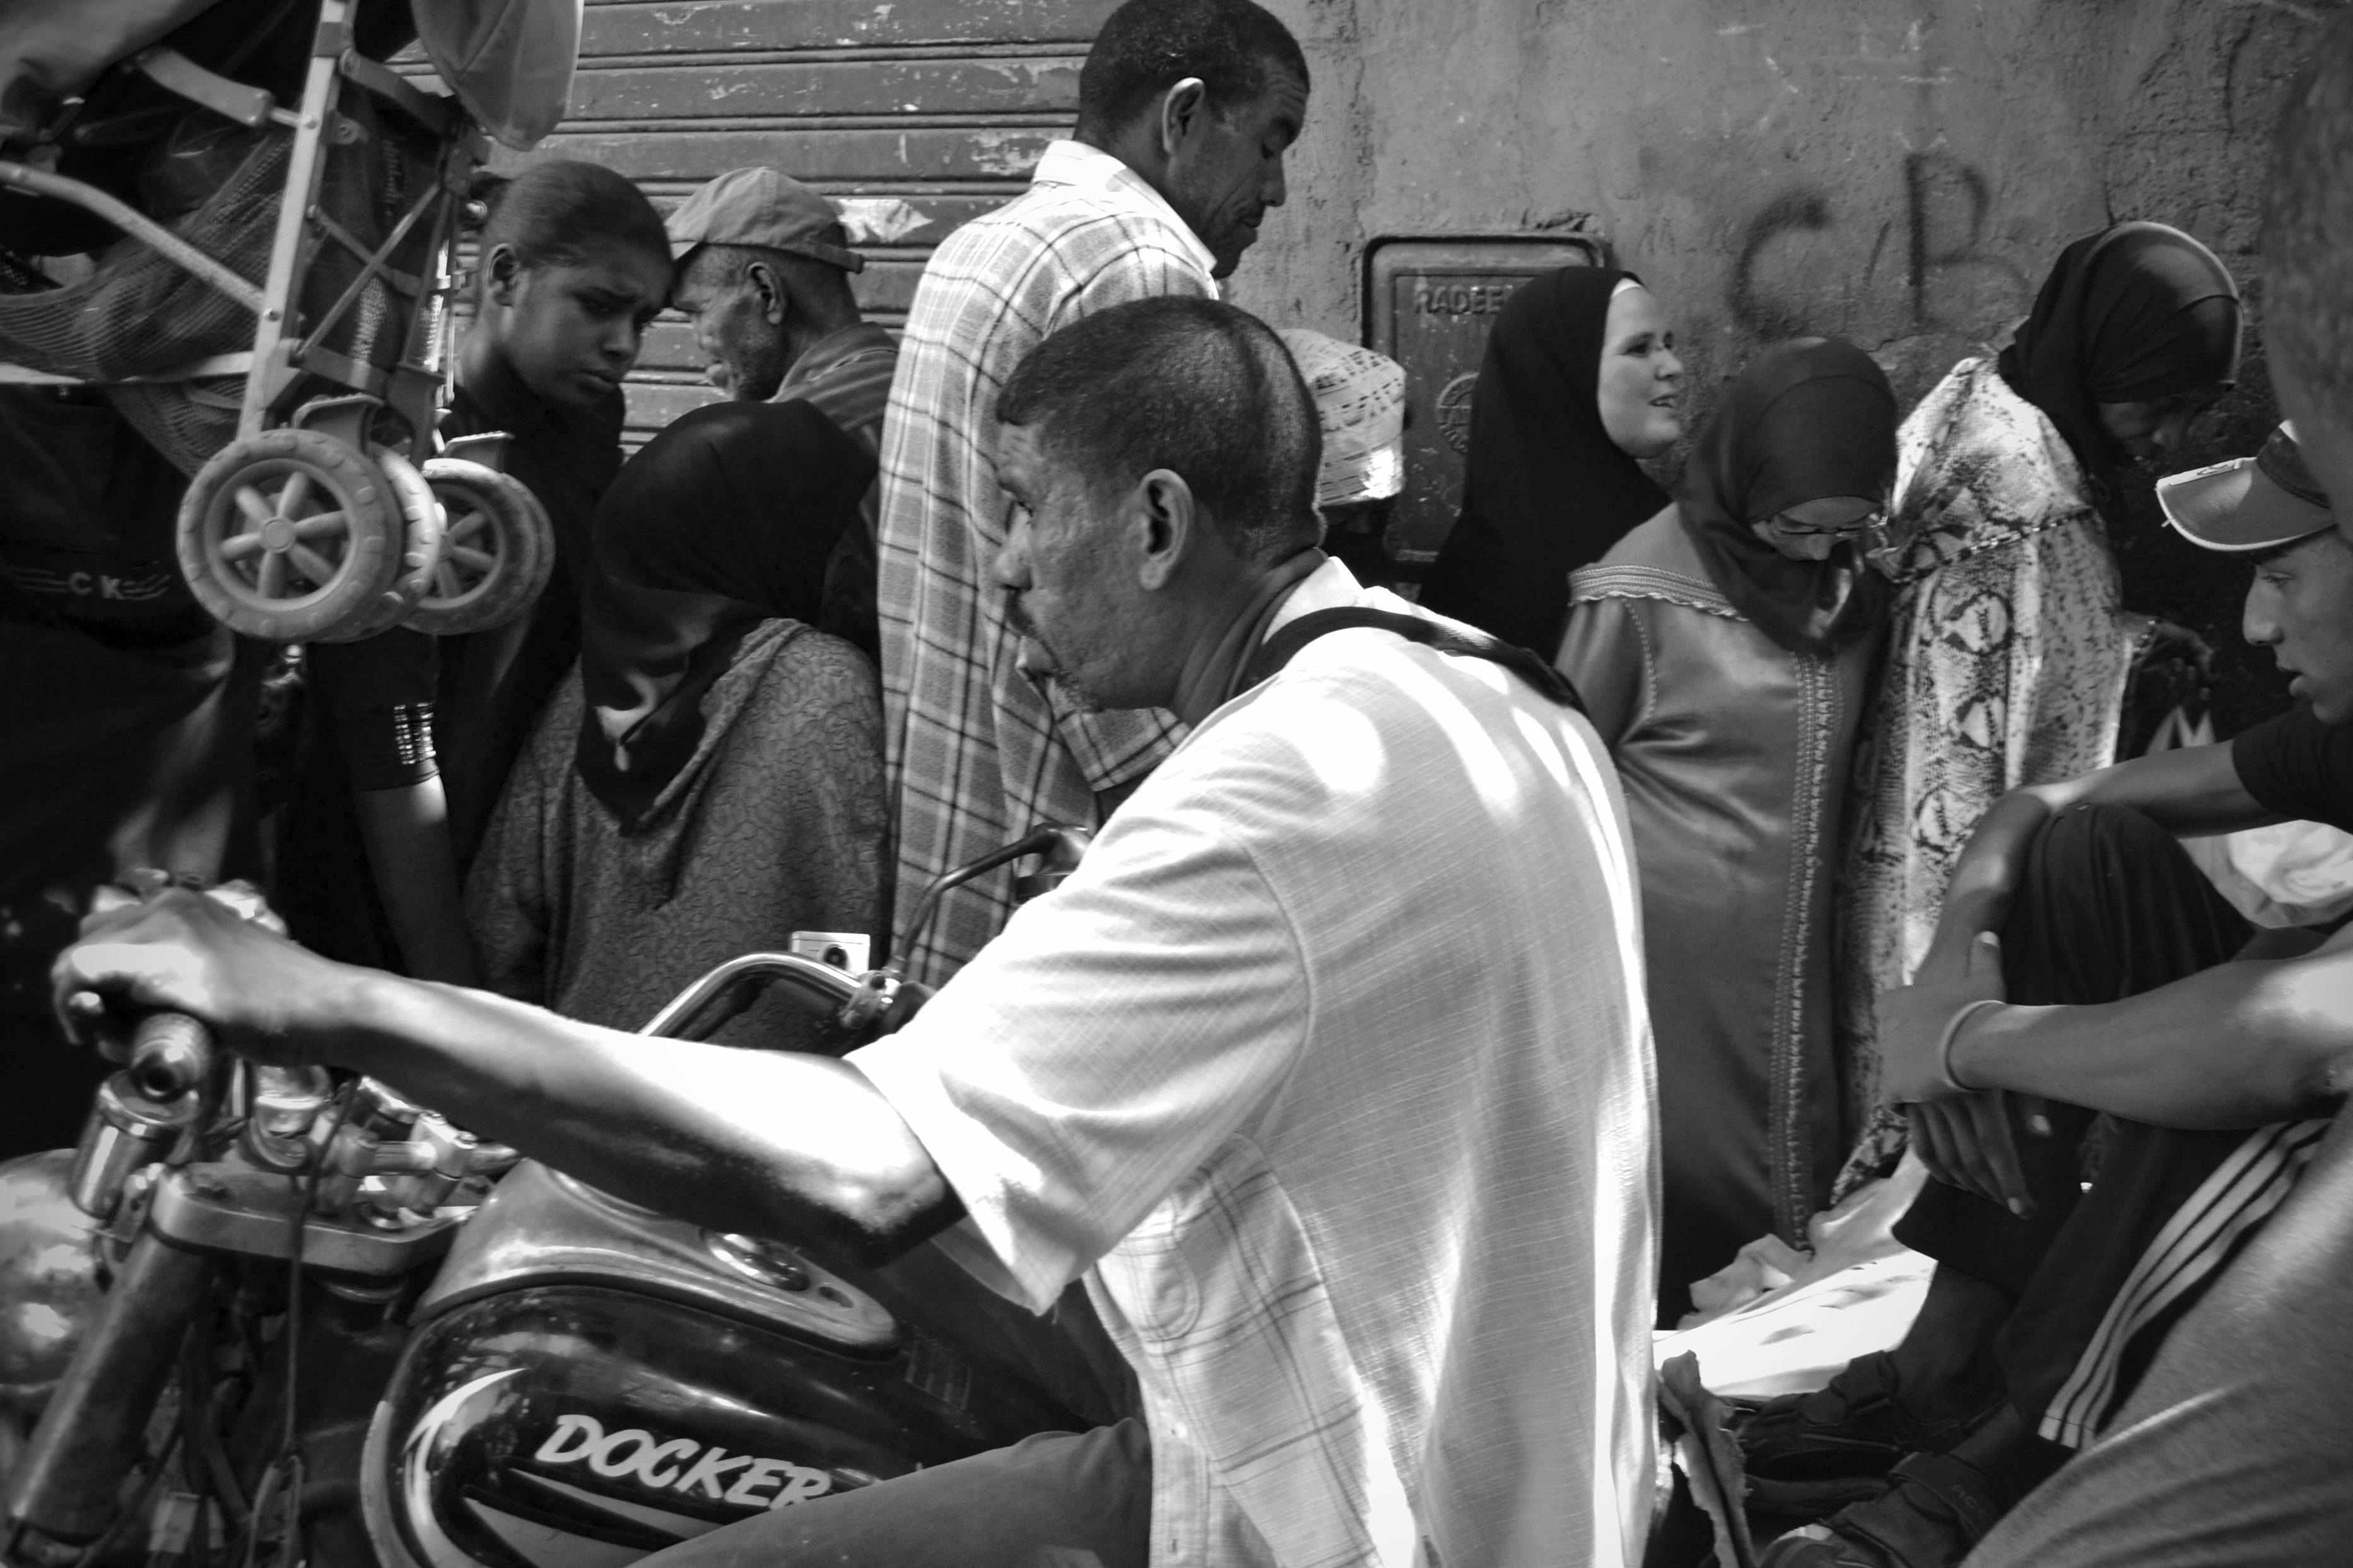
person, music, black and white, street, crowd, black, monochrome, photograph, monochrome photography